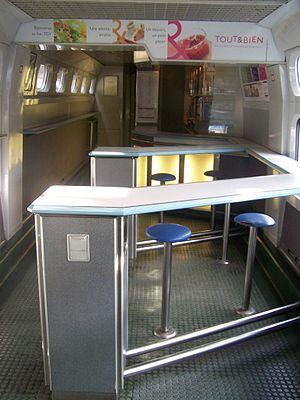
Intérieur d'une voiture-bar d'un TGV français.
Une voiture-bar est une voiture de chemin de fer qui propose une restauration de type « bar-brasserie », en service continu, par opposition au wagon-restaurant qui fonctionne fréquemment par services à heure fixe. C'est devenu une forme de restauration ferroviaire très appréciée pour sa commodité.